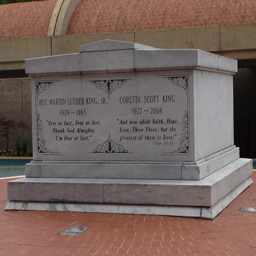
the graves of person and mrs. king